Ensamble Nacional del Sur

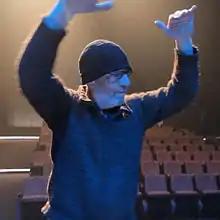
Oscar Edelstein Conducting in Rehearsal "Ensamble Nacional Del Sur"

Edelstein's use of rhythm with the group has been compared to "Ionisation" by Edgar Varèse. Critic often praise the originality of the group; "It’s impossible to pigeonhole and classify that which knocks down genres yet at the same time contains all of them within something new."